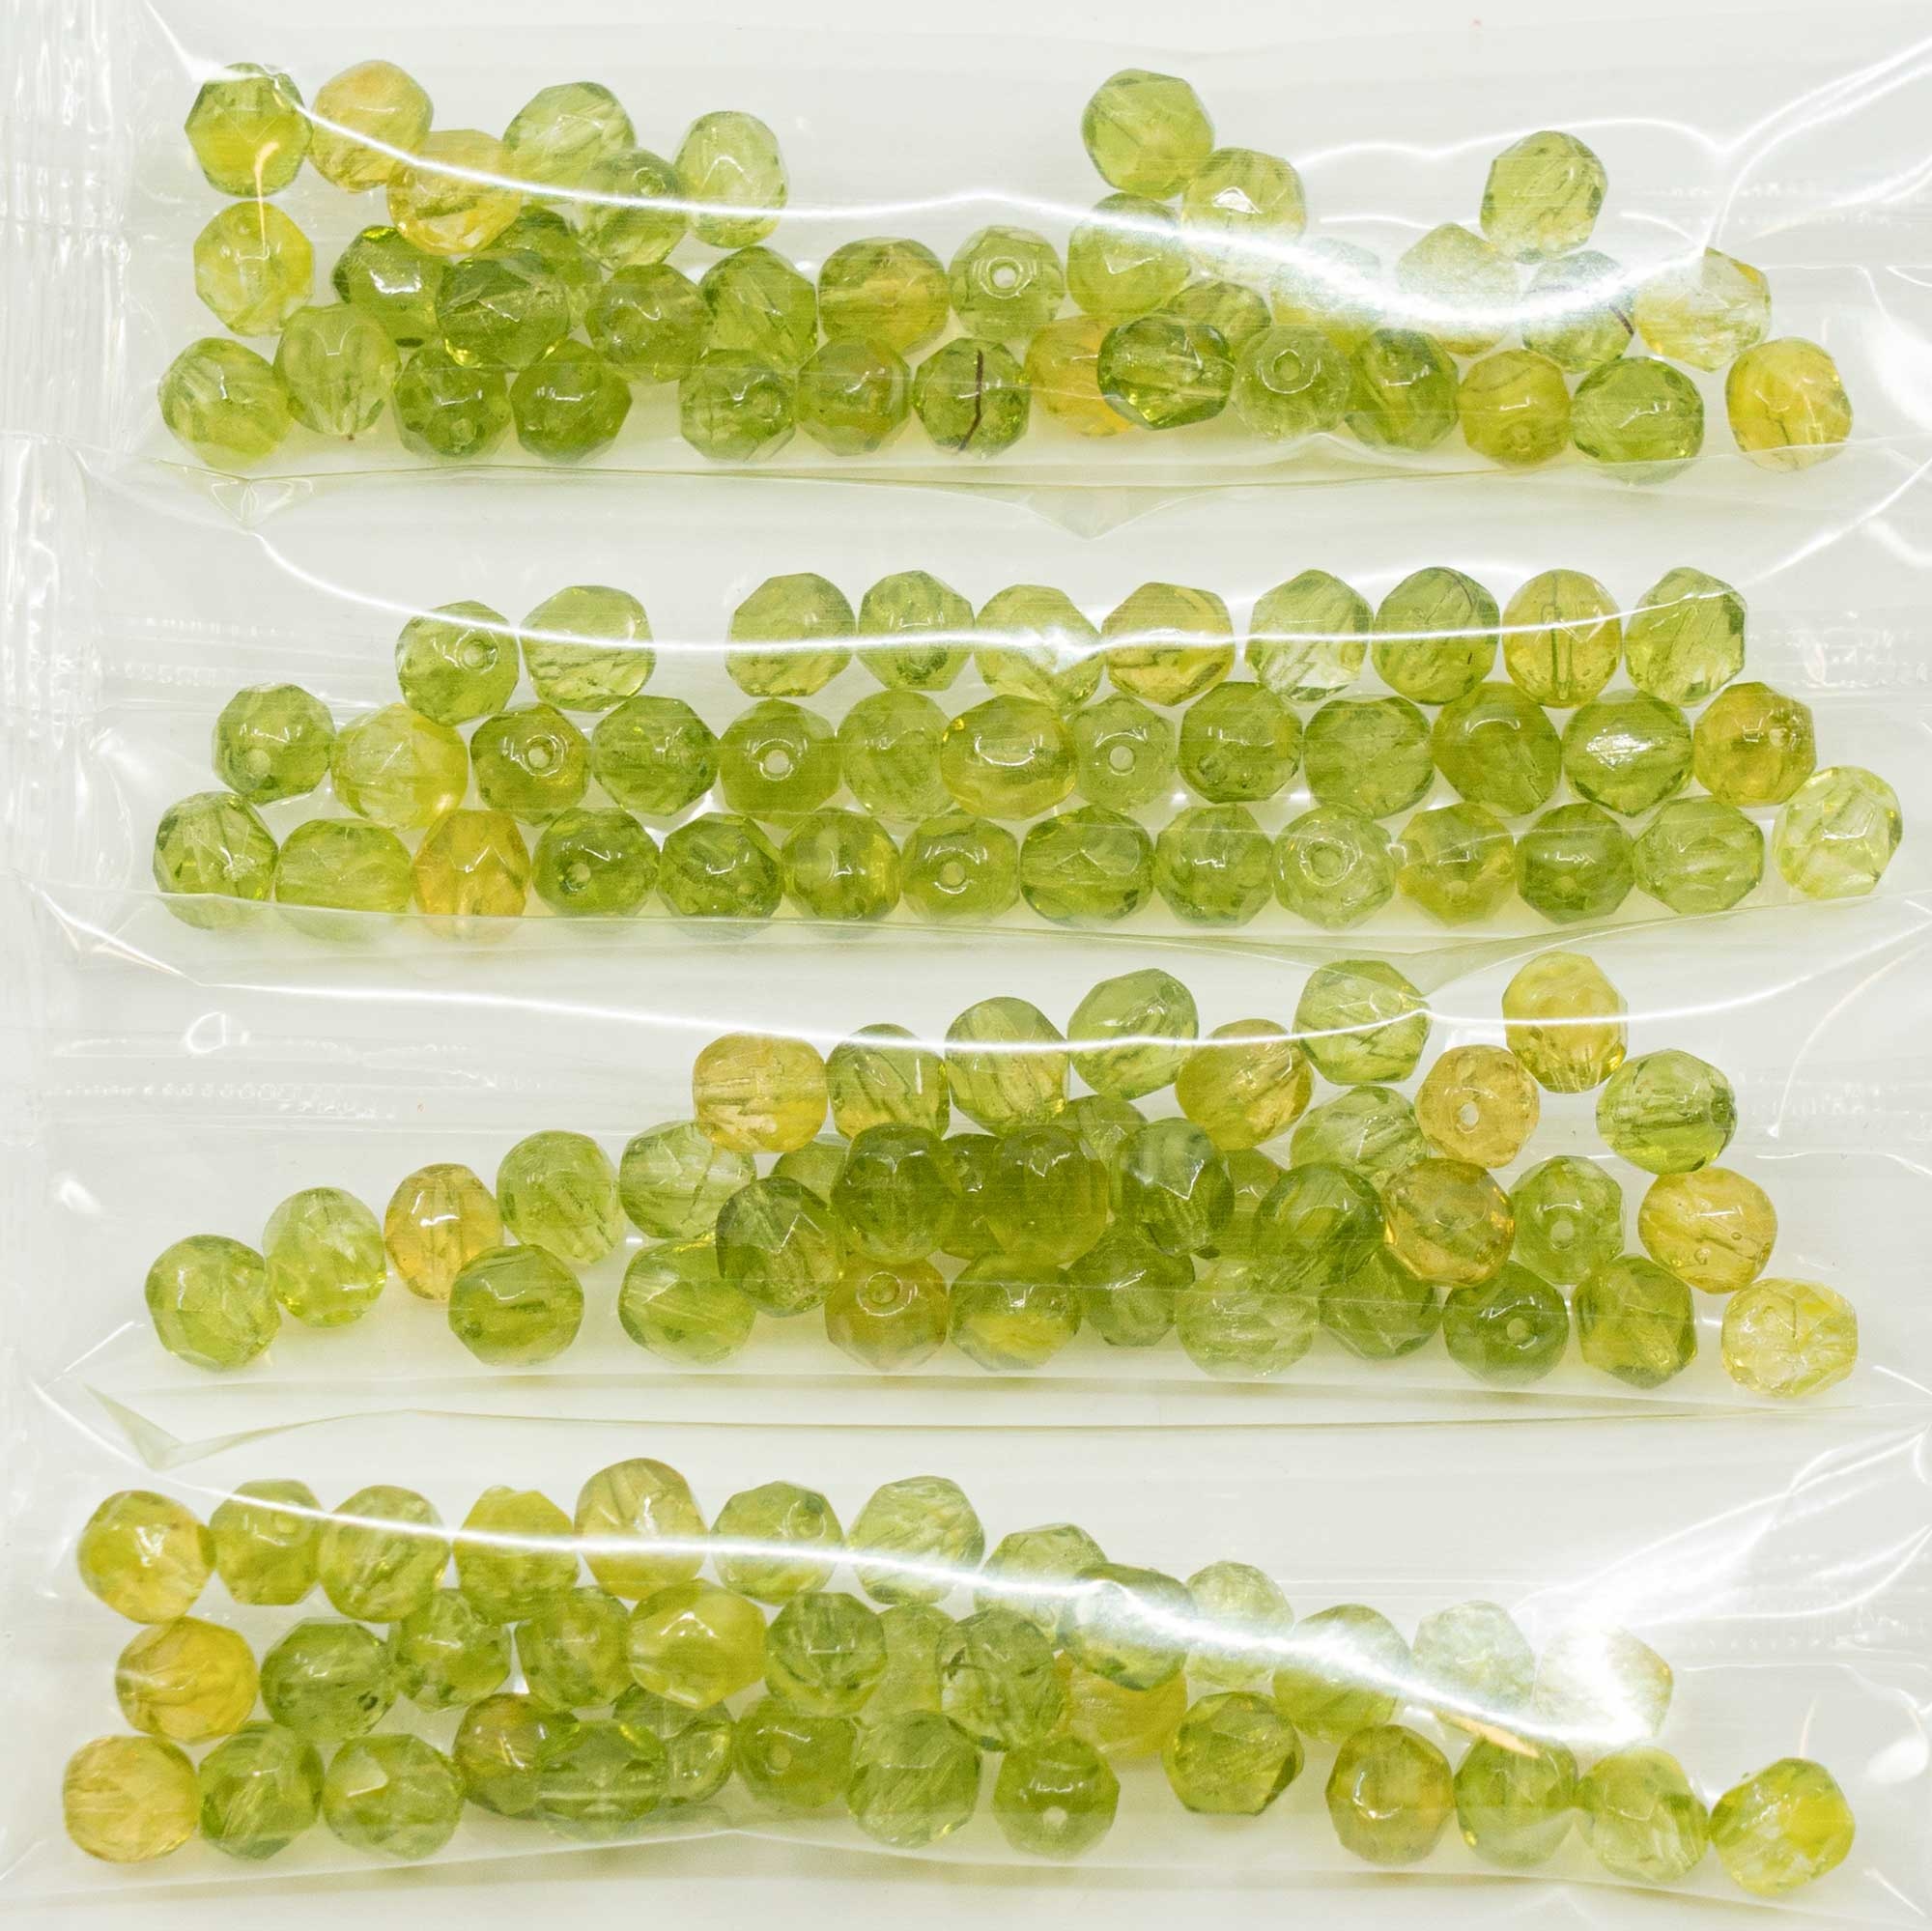
OUTLET 10 grams Faceted Round Fire Polished Beads, 6 x 6 mm, Green Stripes (green-stripes), Glass, Czech Republic
10 grams contain approximately 36 beads, size 6 x 6 mm
Brand: inletlegacy.com
Category: Arts & Entertainment > Hobbies & Creative Arts > Arts & Crafts > Art & Crafting Materials > Embellishments & Trims > Beads